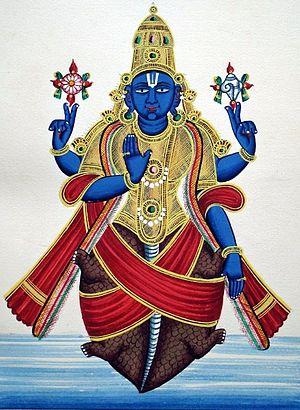
Dans l'hindouisme, Kûrma, la tortue, est le deuxième avatar de Vishnou.